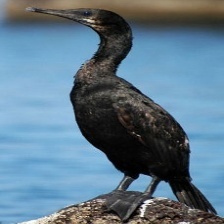
Species: BRANDT CORMARANT
Scientific name: PHALACROCORAX PENICILLATUS